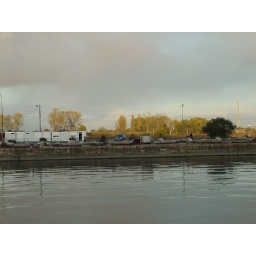
We need to travel over bridge to get back to ship in LeHavre.